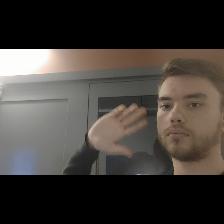
Label: Human